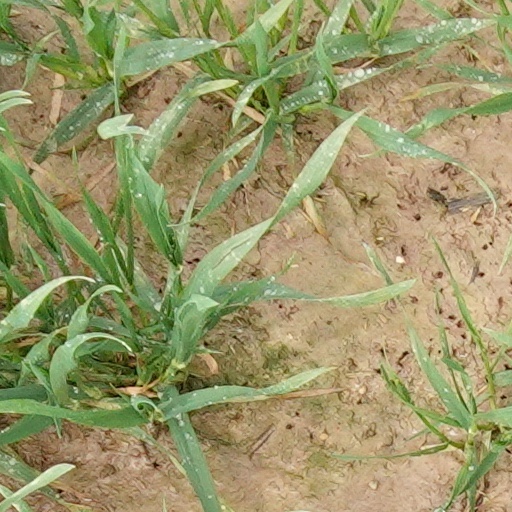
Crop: wheat